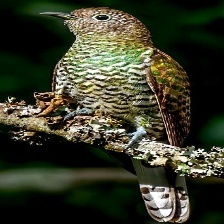
Species: AFRICAN EMERALD CUCKOO
Scientific name: CHRYSOCOCCYX CUPREUS